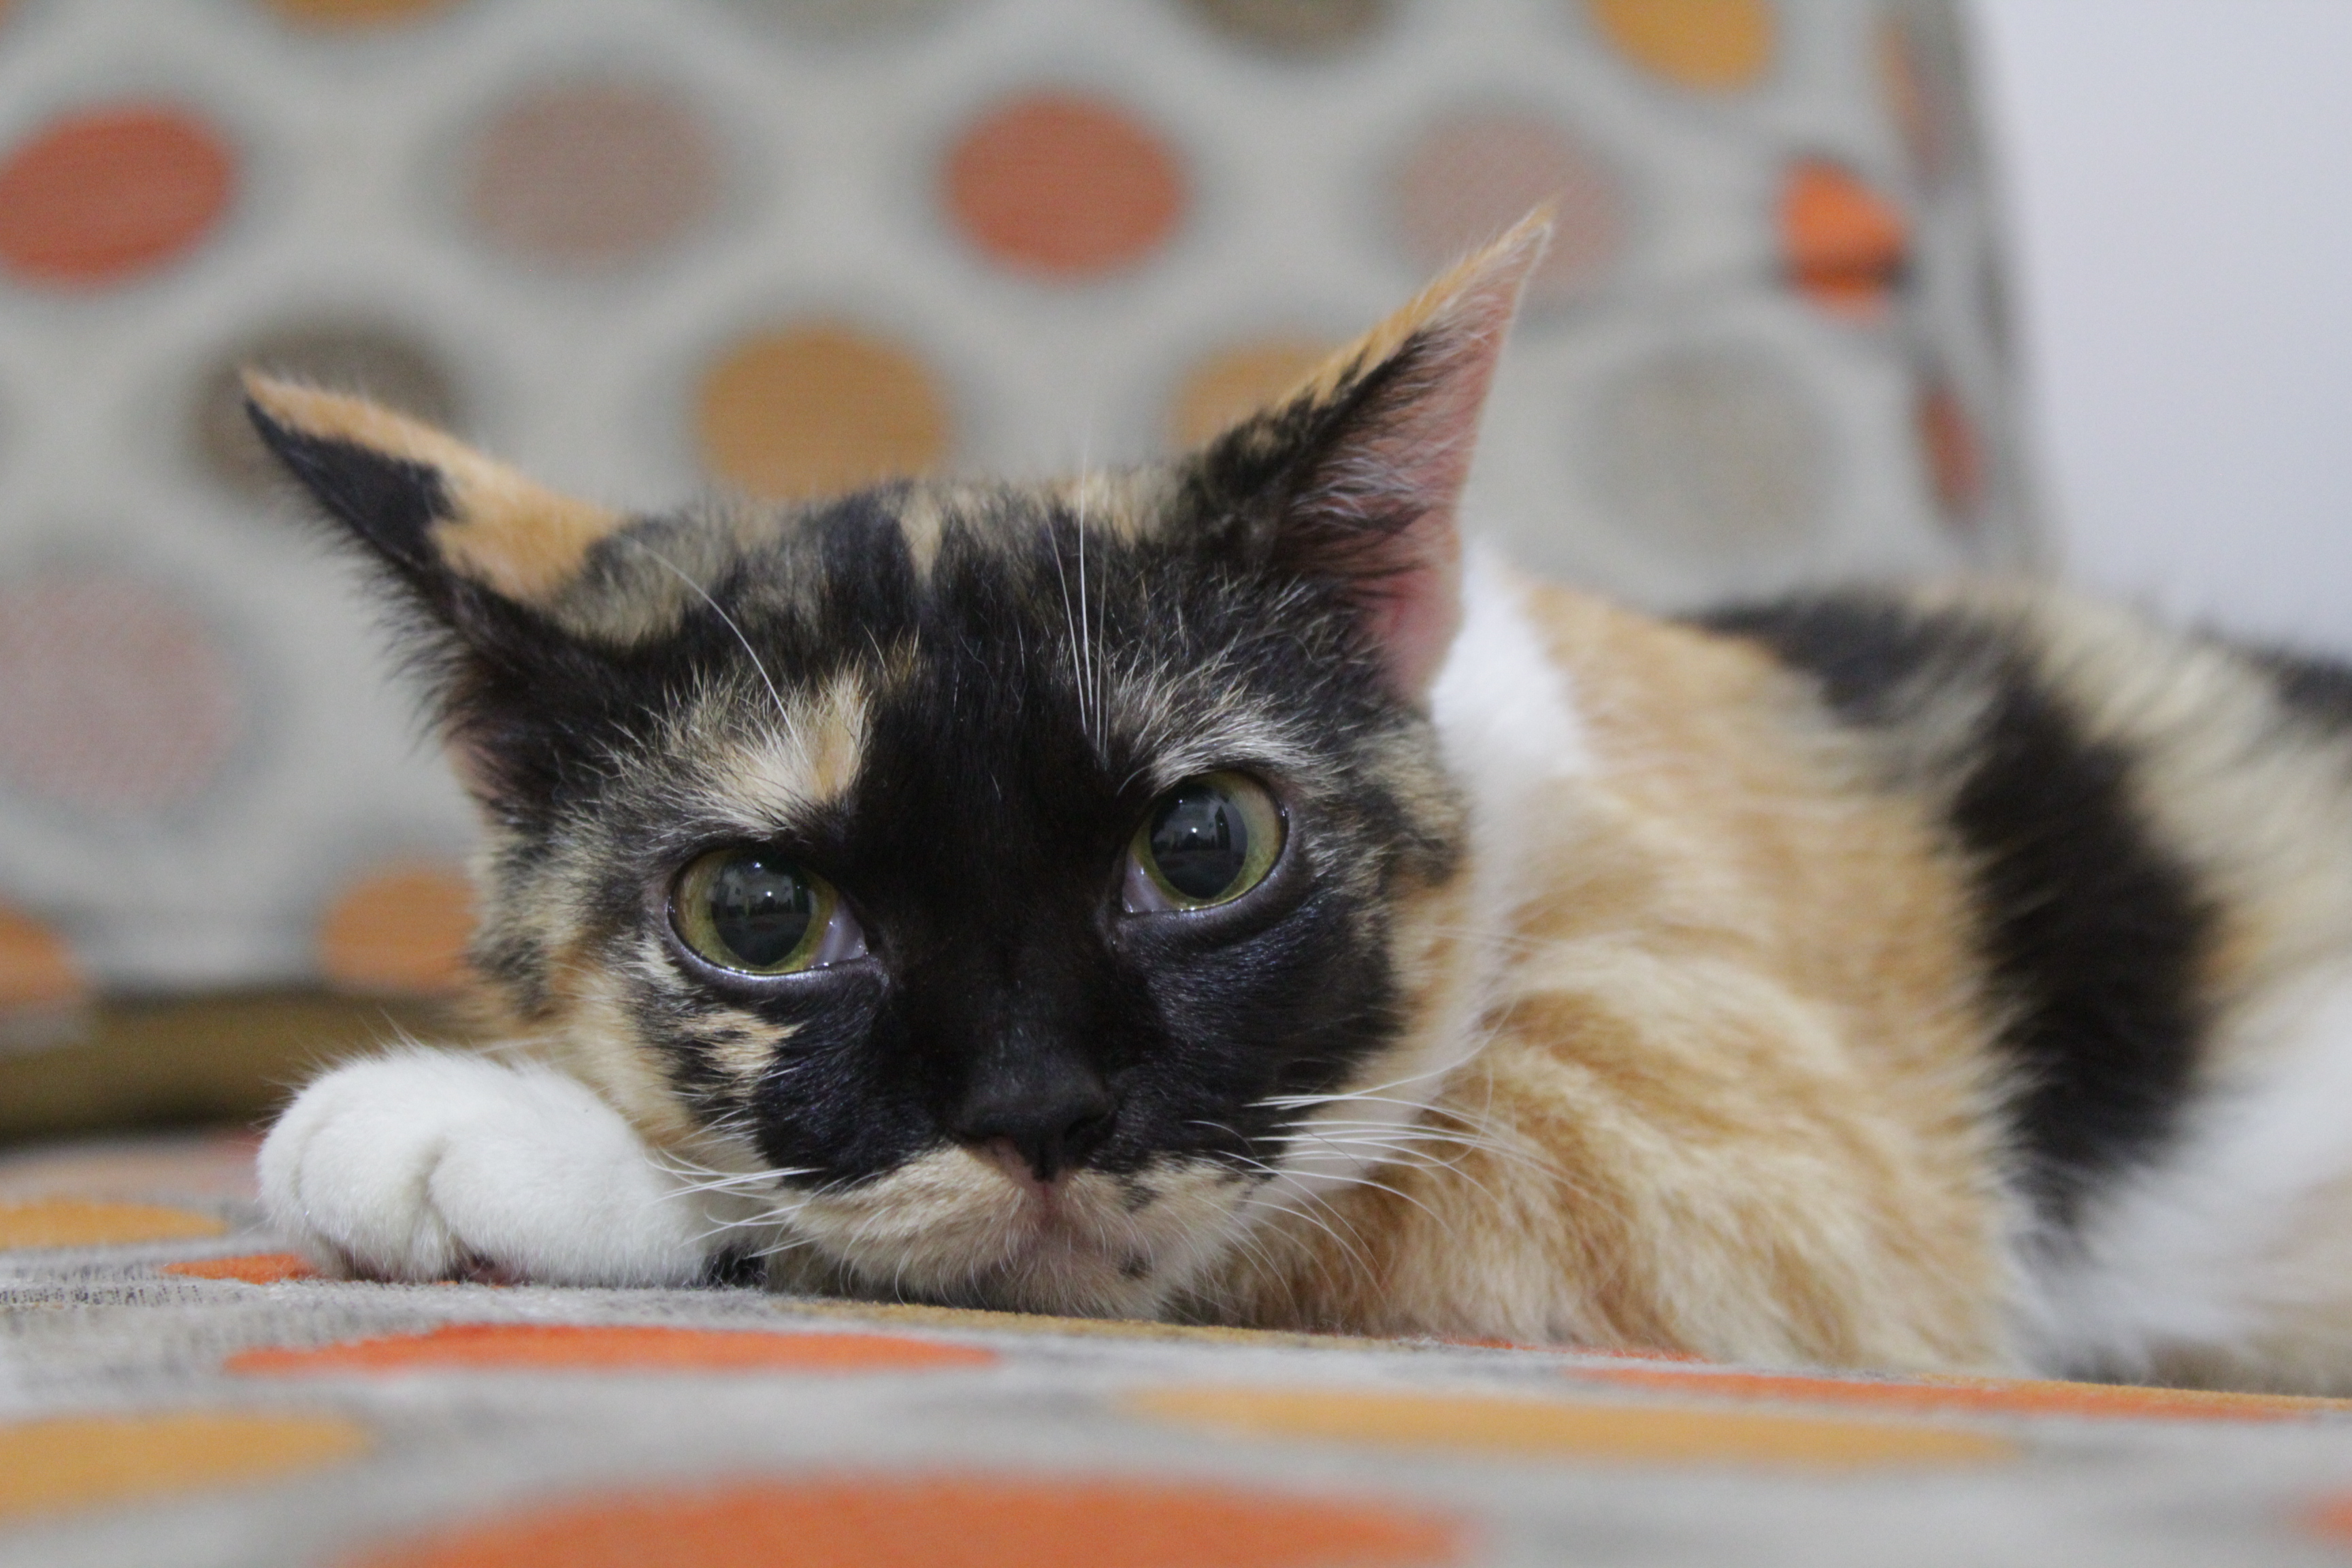
buildings, cat, mammal, vertebrate, small to medium sized cats, felidae, whiskers, carnivore, kitten, domestic short haired cat, snout, asian, polydactyl cat, european shorthair, american wirehair, aegean cat, fawn, german rex